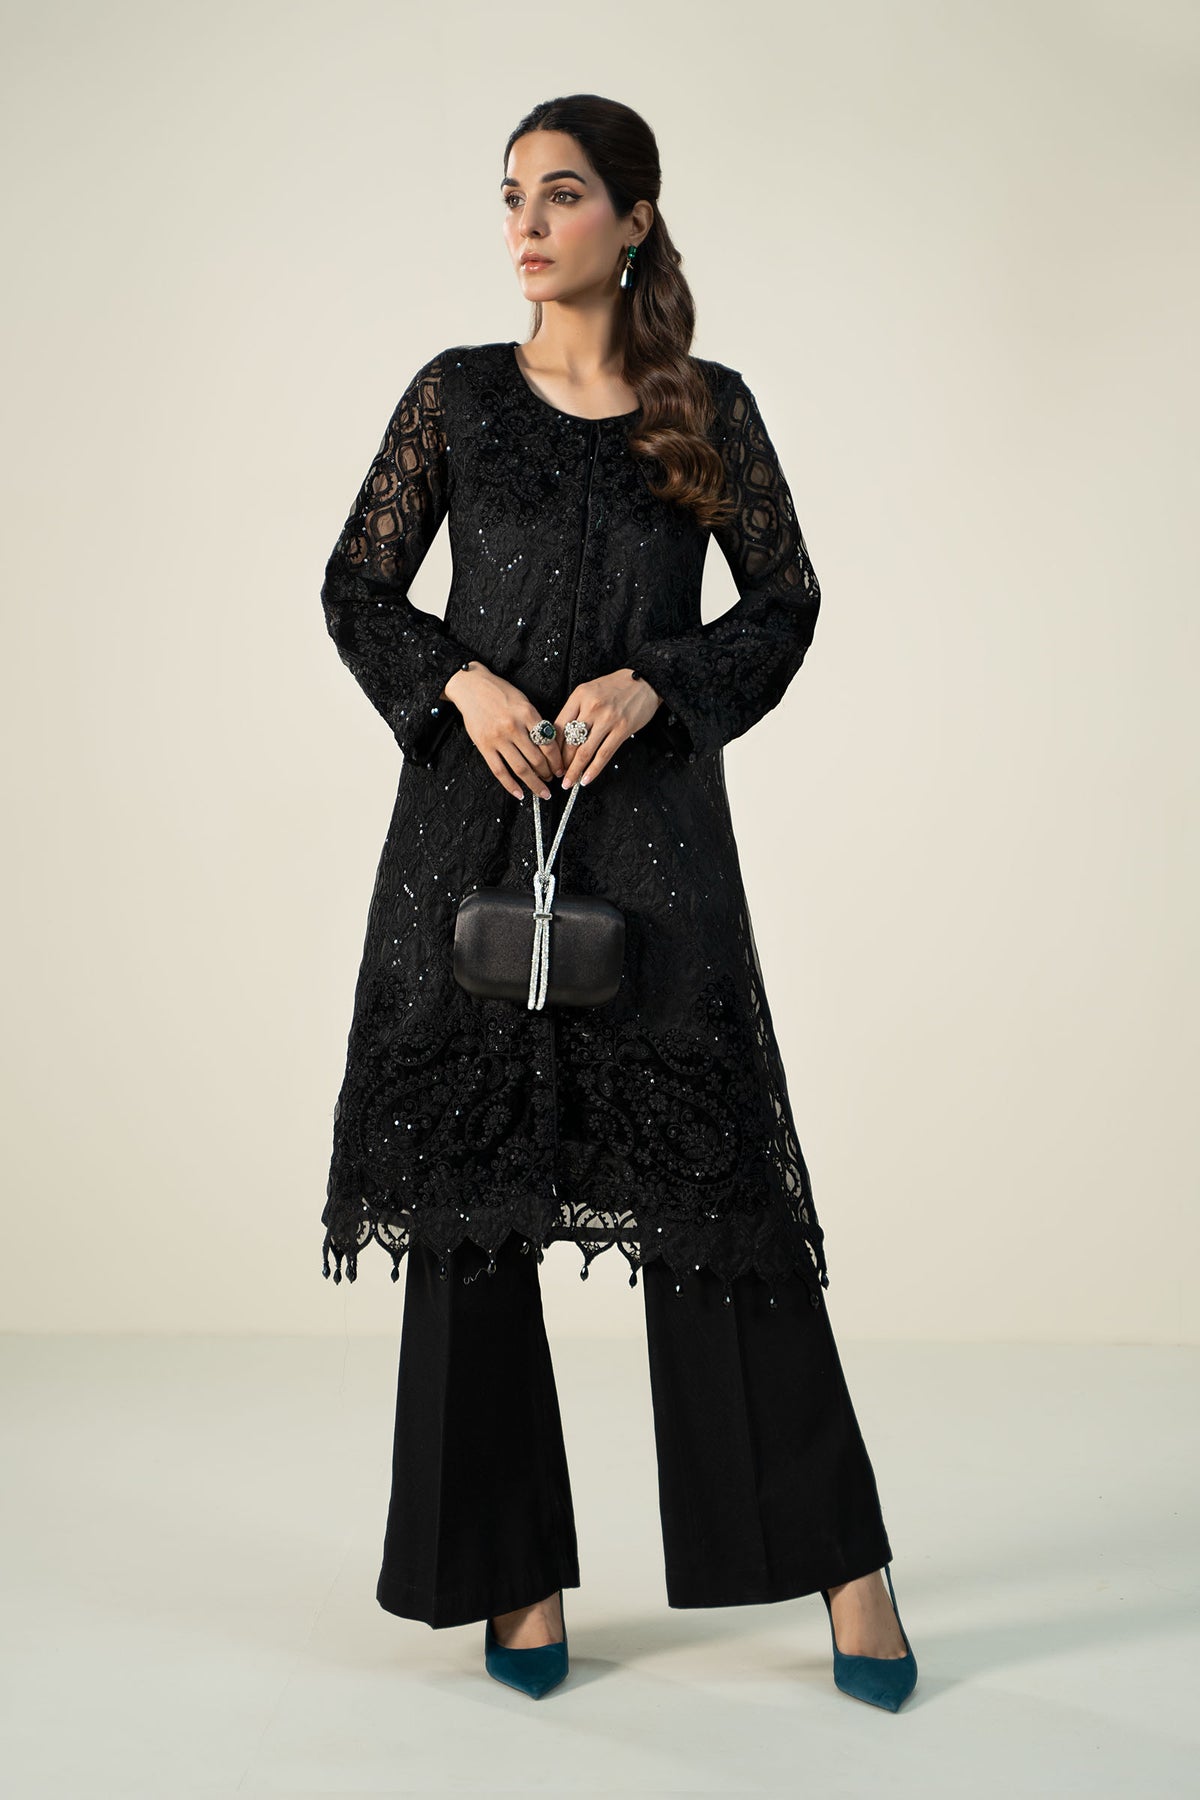
black embroidered lace tunic